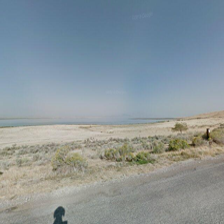
Label: streetView